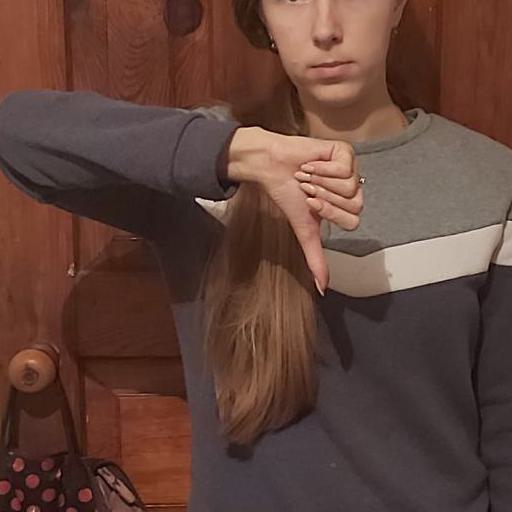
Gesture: dislike